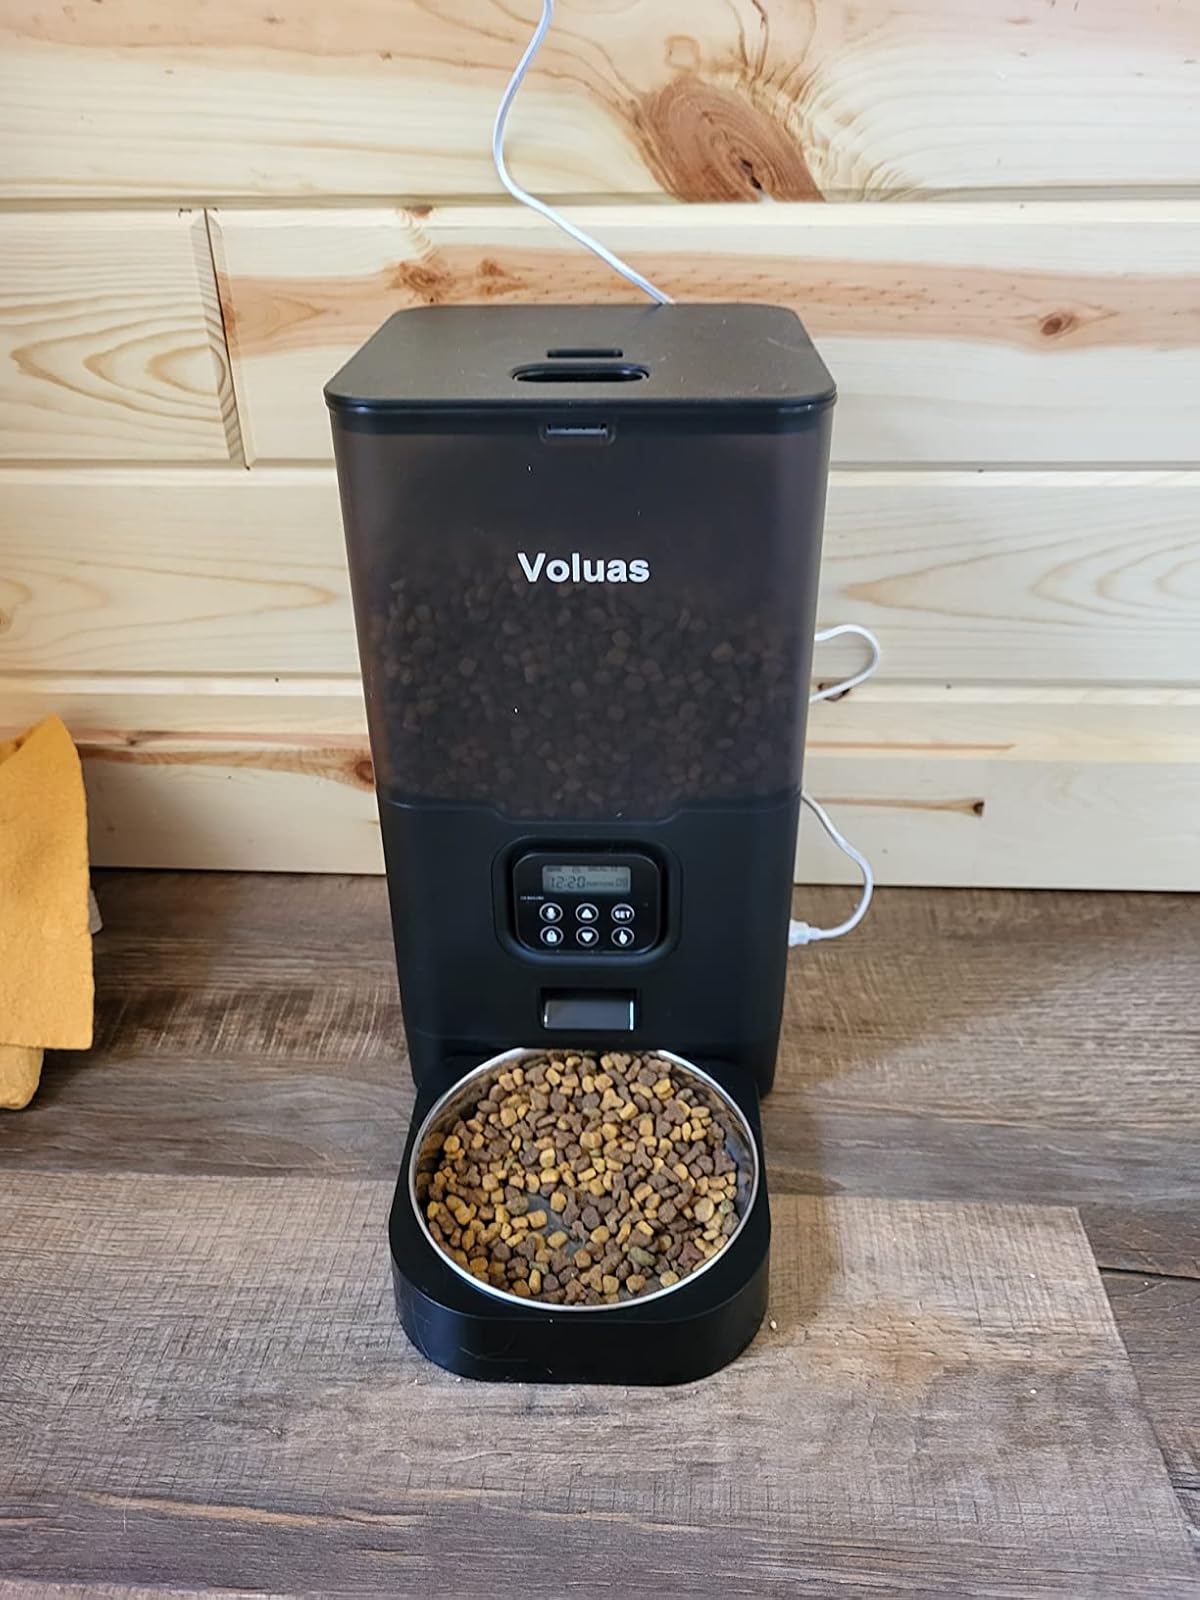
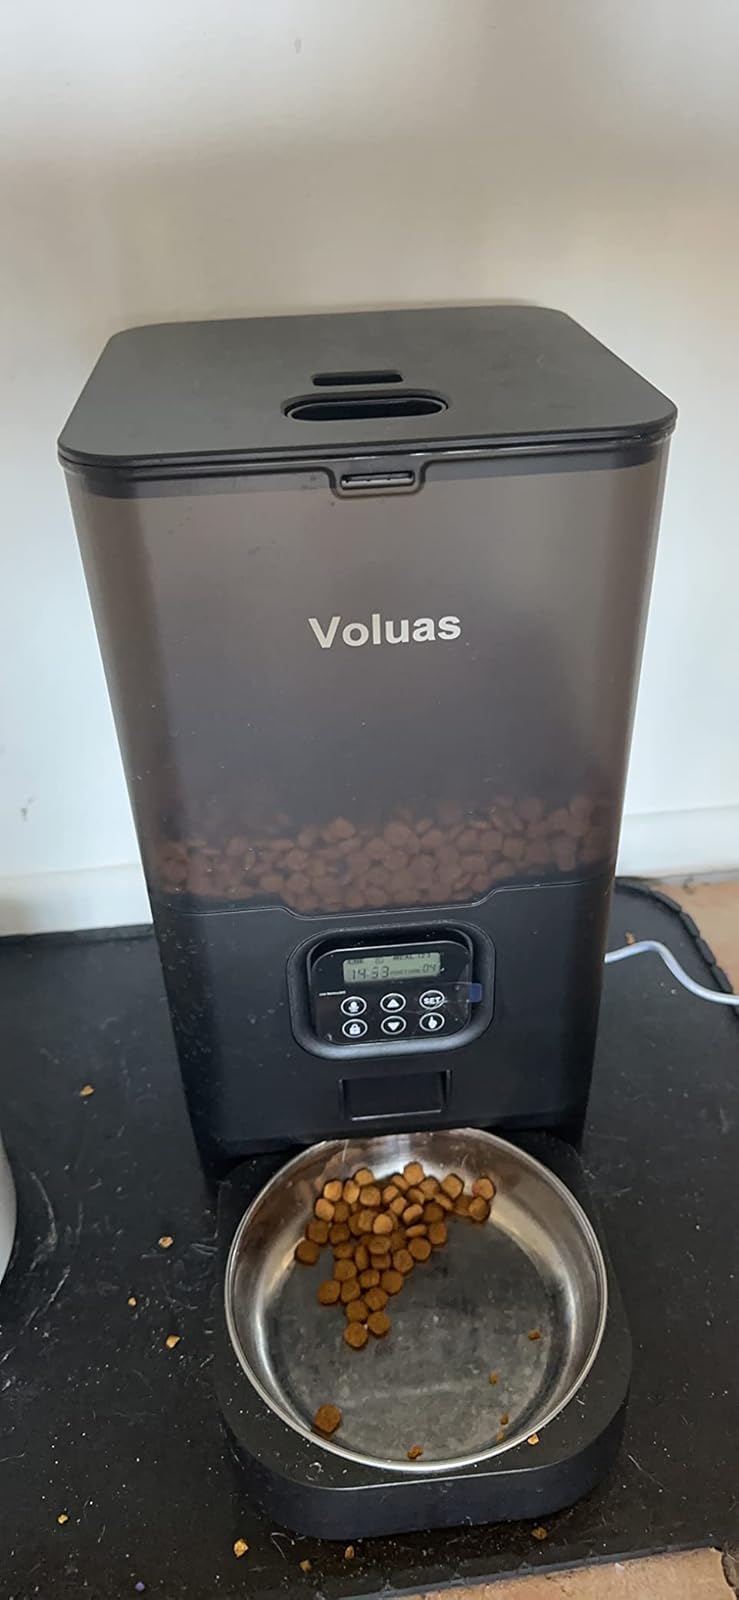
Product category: items_feeder
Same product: yes